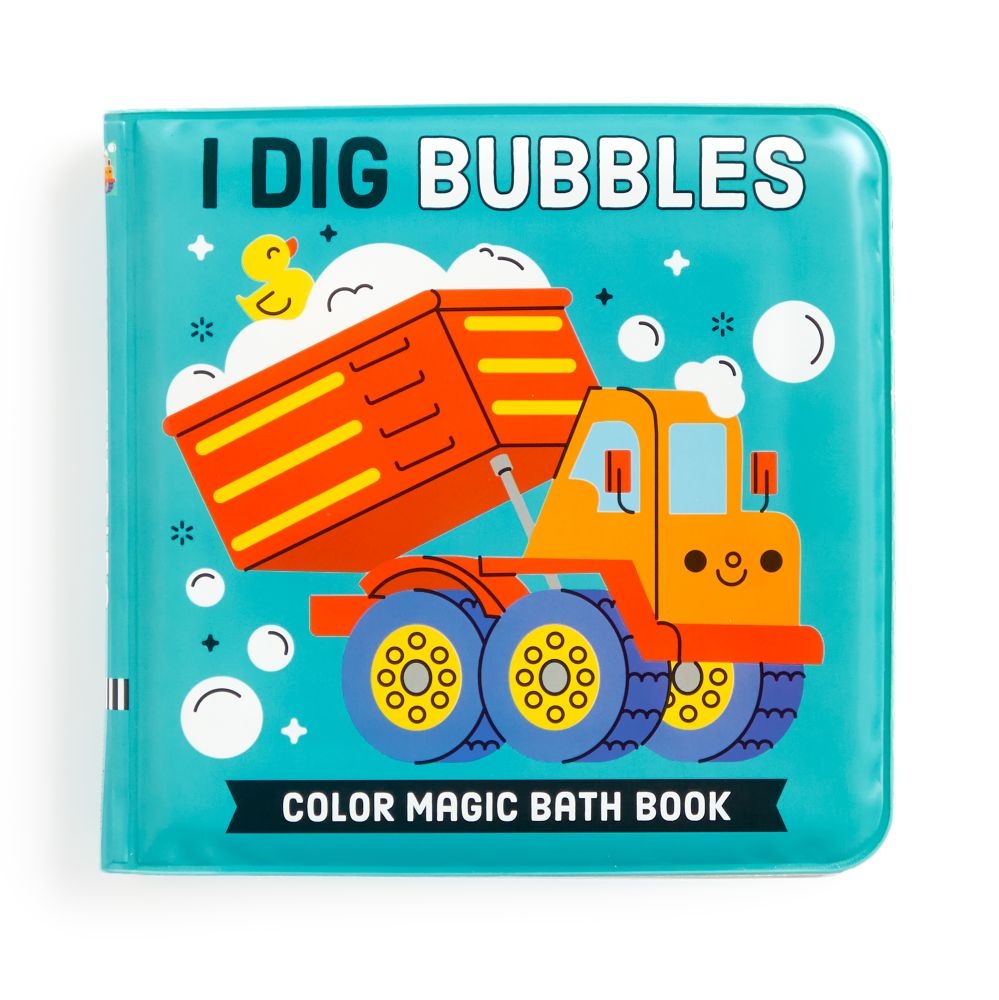
Magic Bath Book – I Dig Bubbles
Mudpuppy Magic Bath Book – I Dig Bubbles: The I Dig Bubbles! Color Magic Bath Book is a splash of aquatic fun for your little one's bath time adventures! Adorable construction vehicles swap dirt for bubbles, working together in a sea of colorful suds. Simply dip the pages in water and watch as the colors magically appear before your eyes. From bright oranges of the diggers to the vibrant yellows of the trucks, the transformation is sure to captivate your little one's imagination. Key Features: Colour-Changing Magic: Water reveals vibrant colours, creating a magical bath-time experience. Dino Adventures: Features whimsical dinosaur illustrations to inspire storytelling and play. Safe & Durable: Made with baby-friendly, non-toxic materials suitable for ages 0–4. Why Choose This Product? Transform bath time into a colourful, educational adventure while making sensory play exciting and safe for your little one. Dimensions: 15 x 15 cm Page Count: 6 water-activated pages Age Recommendation: Suitable for 0–4 years
Brand: Sugar & Spice - The Baby Shop
Category: Toys & Games > Toys > Bath Toys > Bath Book Toys